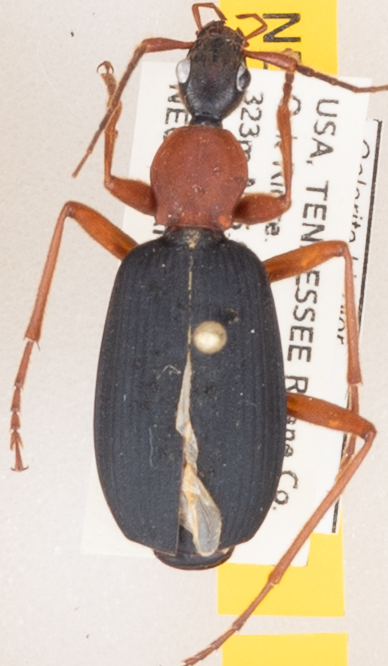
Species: Galerita bicolor
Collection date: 2019-07-24
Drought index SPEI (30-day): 1.01
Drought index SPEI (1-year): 2.09
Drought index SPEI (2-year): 2.09